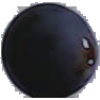
Label: Grape Blue 1